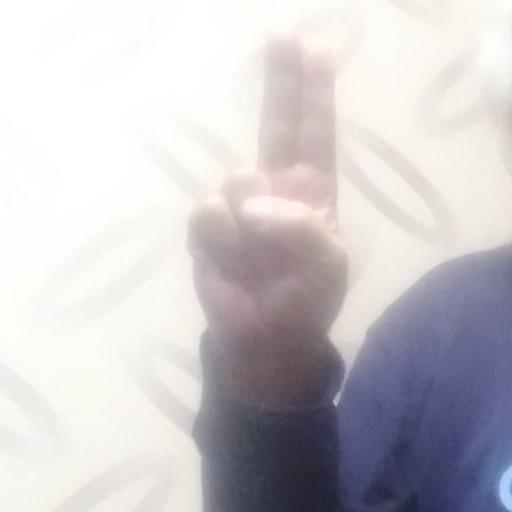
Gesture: two_up